Premio Monselice

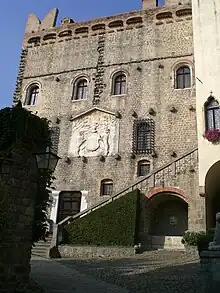
The Monselice Castle, venue of the award ceremony.

Founded in 1971 by Gianfranco Folena, it was organized every year by the municipality of Monselice in collaboration with the University of Padua. The award ceremony usually took place at the Monselice Castle. The prize secretariat was located at the Municipal Library of Monselice.